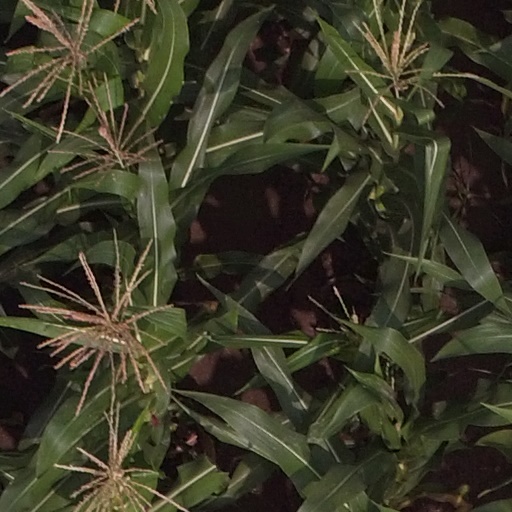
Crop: maize; corn